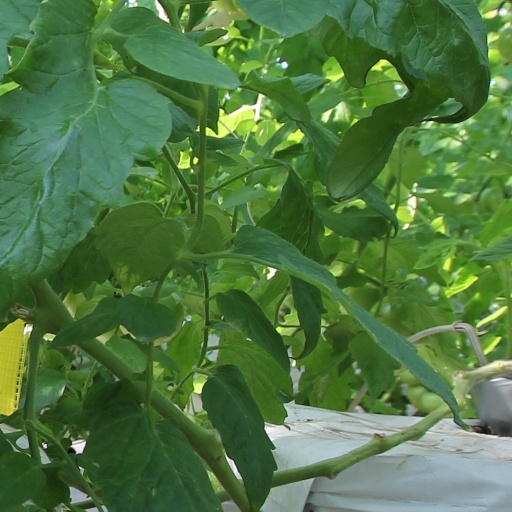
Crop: tomato